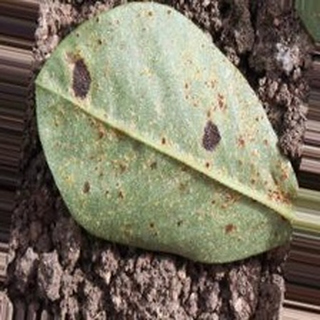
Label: groundnut_rust